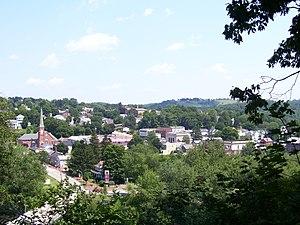
Saltsburg est un borough situé dans le comté d'Indiana dans l’État de Pennsylvanie aux États-Unis. En 2010, sa population, est de 873 habitants.